Commemorative Medals for Army Marches

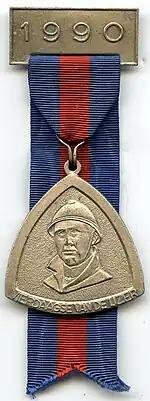
Four Days of the Yser medal with 1990 bar

The "Four Days of the Yser" is a four-day international march organised since 1967 by the Order of the Horse Fishermen of Oostduinkerke, in order to honour the tradition of shrimping on horseback on the one hand and to emphasize the scenic attractions of the Westhoek, the western part of the Belgian coast. Since 1972 it is organised by the Belgian Armed Forces to strengthen the bond between the Belgian Armed Forces and society, to commemorate the casualties of both World Wars, particularly those who fell on the battlefields of the Westhoek during the First World War, and to introduce the hikers to the historical and touristic values of the Westhoek. The march was initially four times thirty-two kilometers long, but now currently has 8,16,24 and 32 km routes including detours for disabled access and pushchairs.